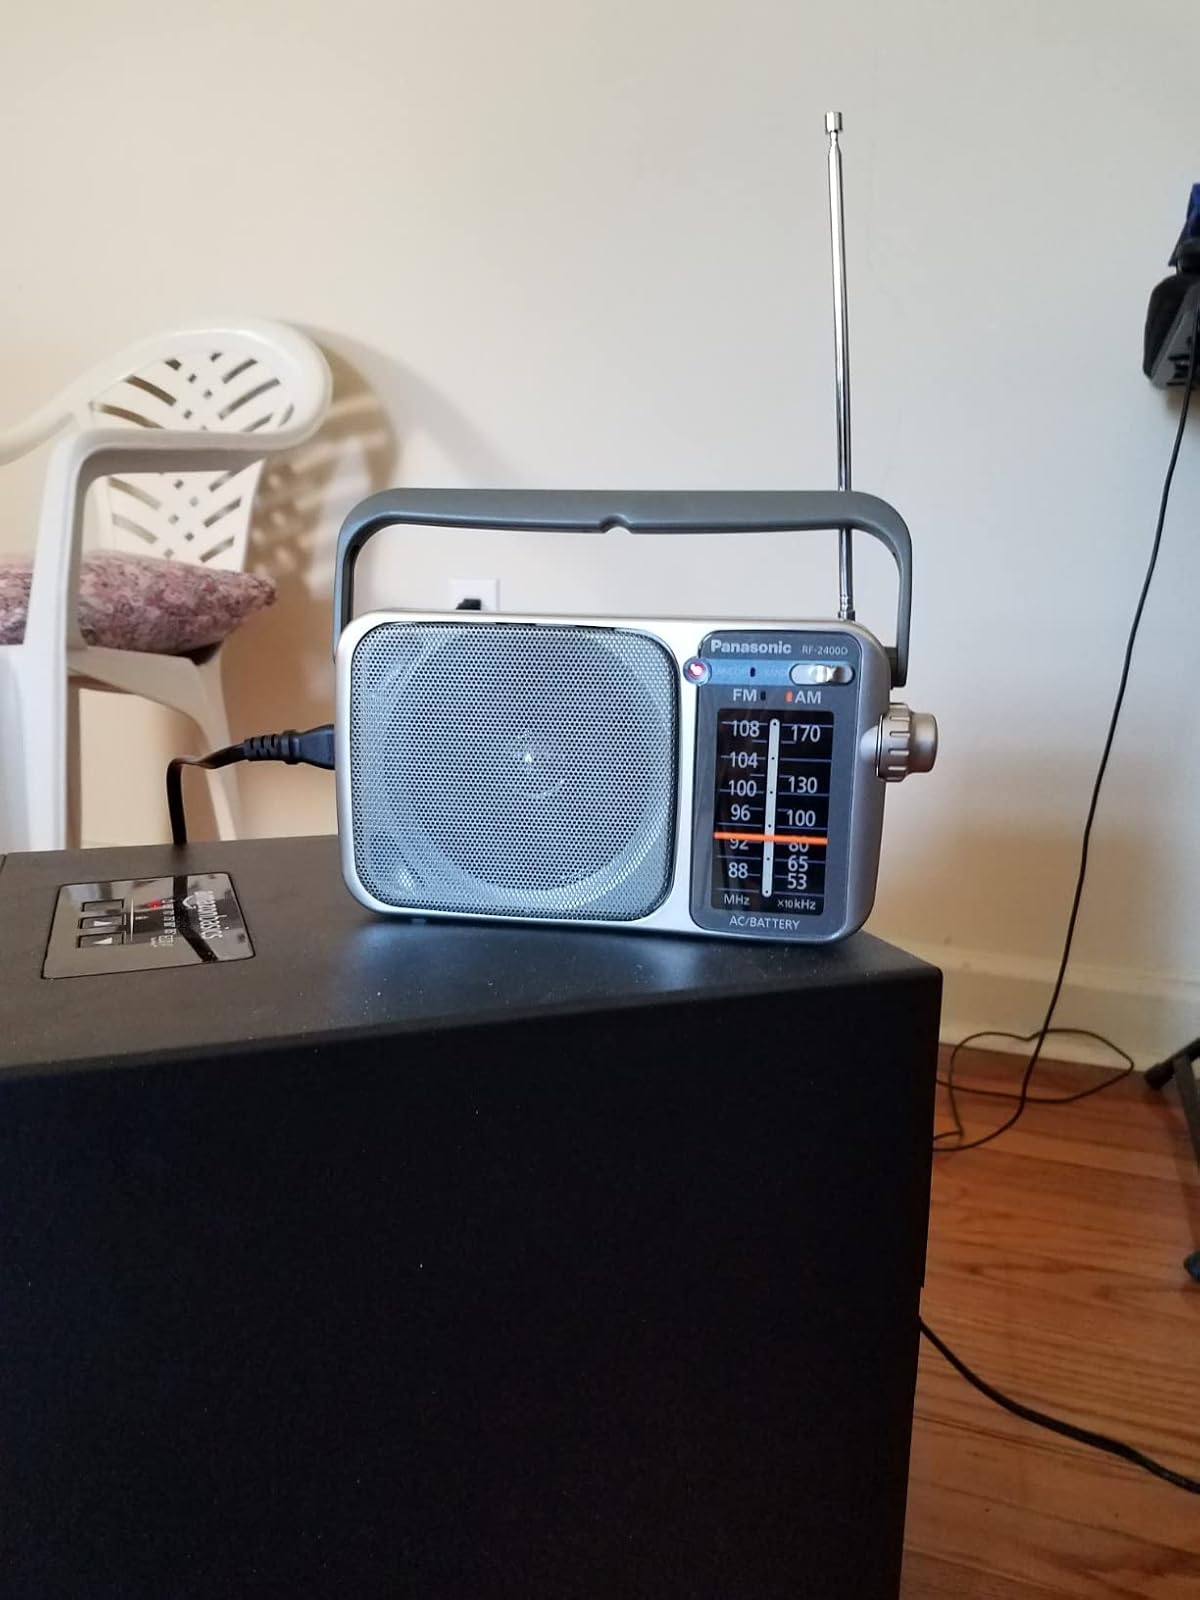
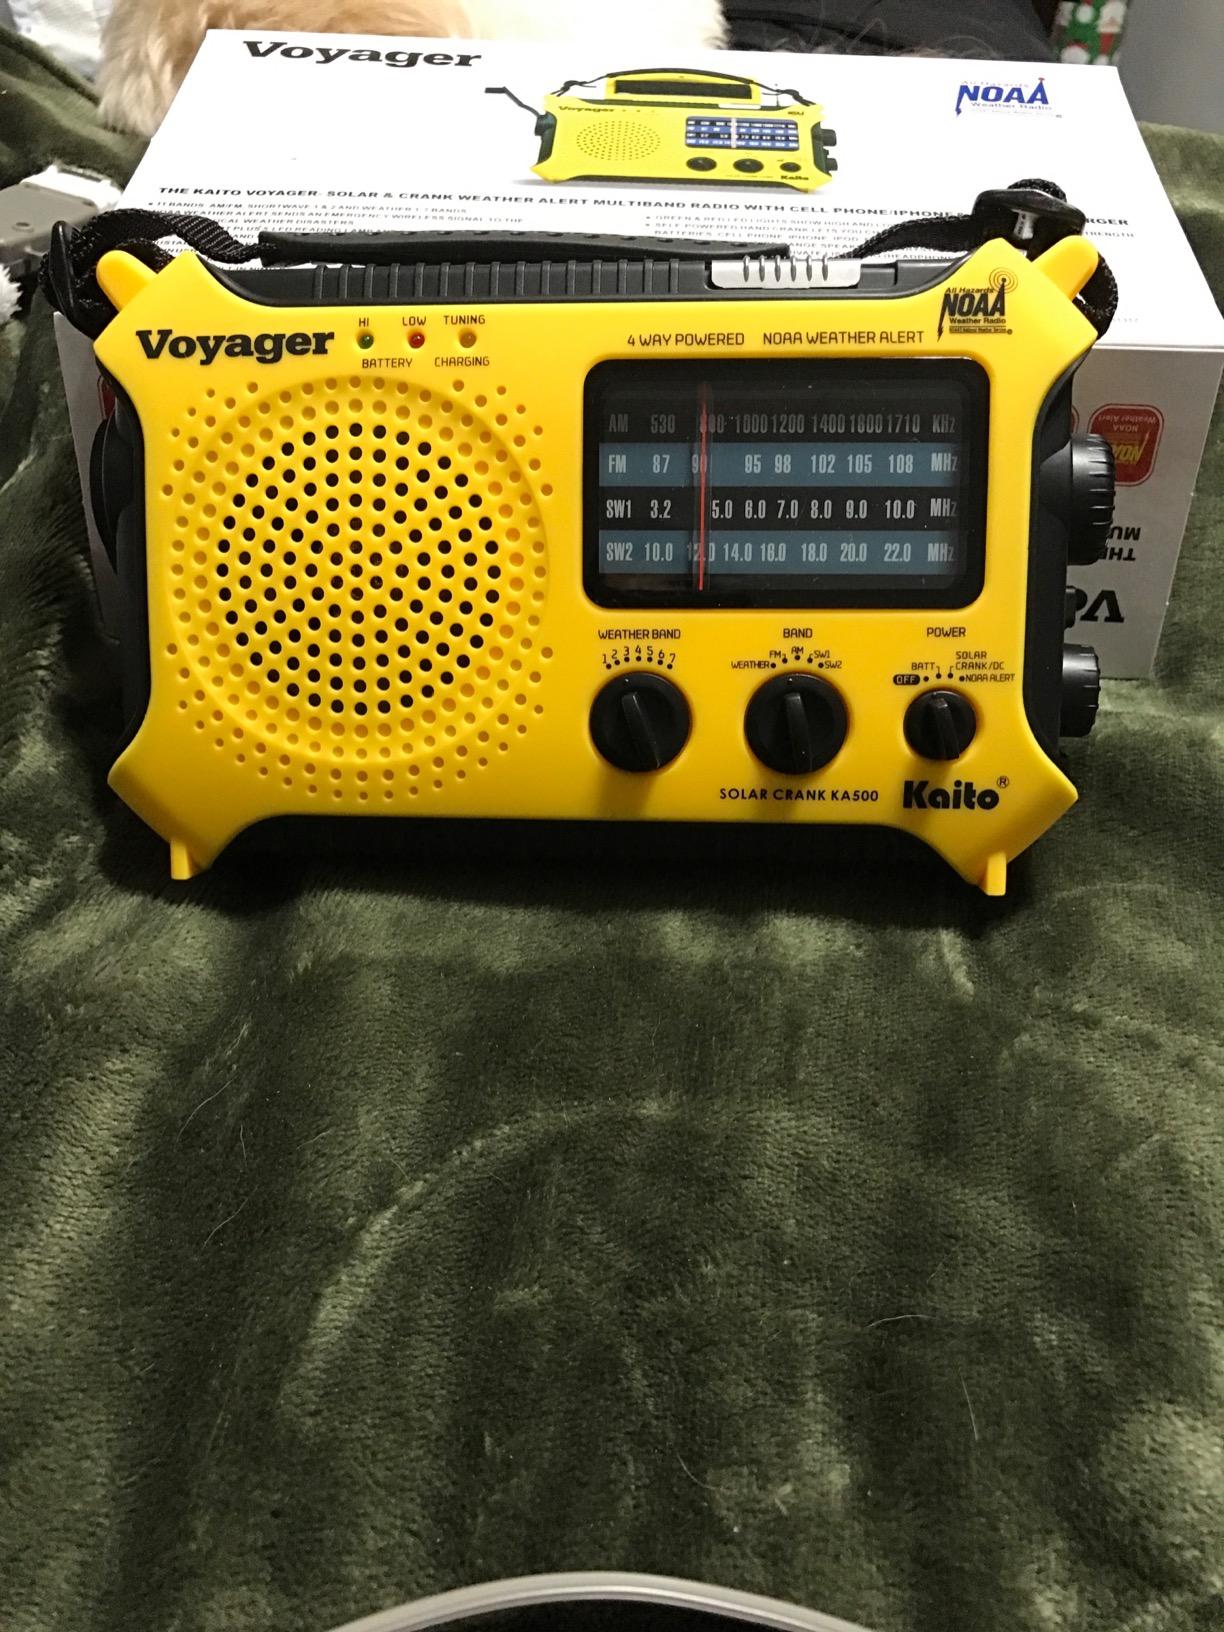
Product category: radio
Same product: no